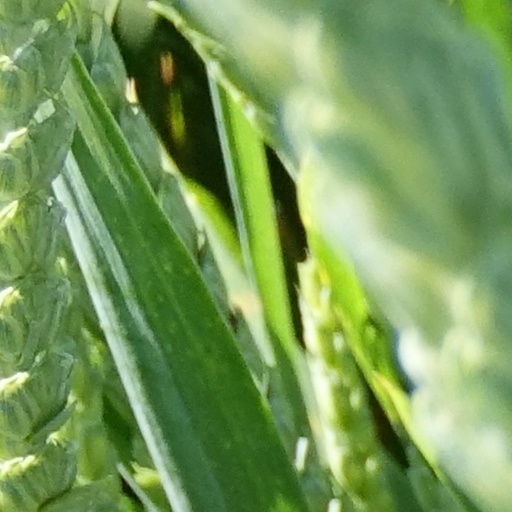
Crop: wheat